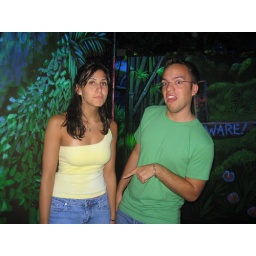
pointing to mels funny looking shirt in the black light, but the flash ruined it